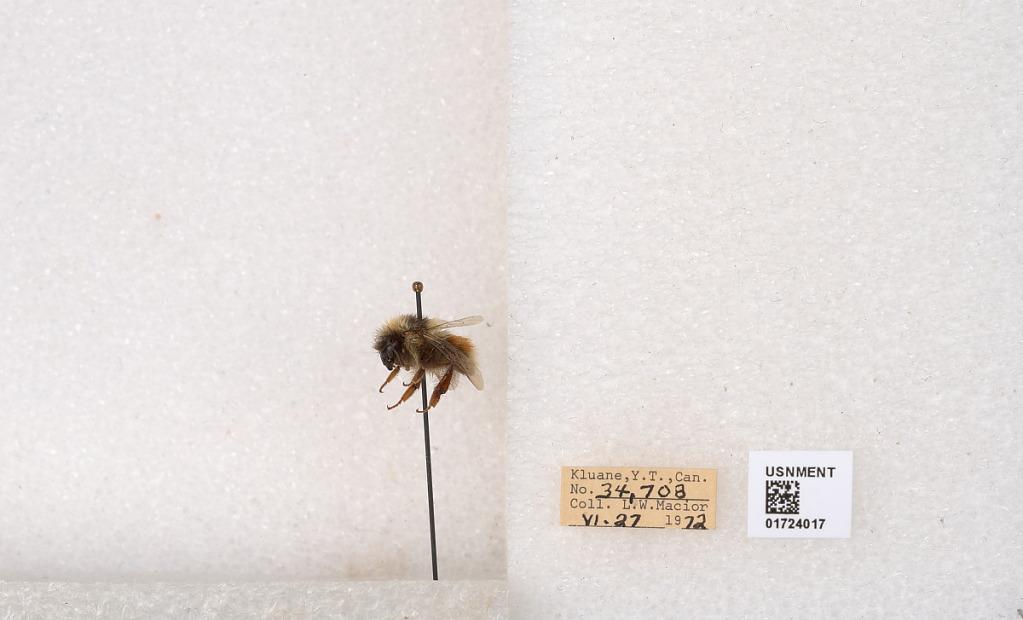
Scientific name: Bombus (Pyrobombus) sylvicola Kirby
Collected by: L. Macior
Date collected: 1972-6-27
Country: Canada
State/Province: Yukon Territory
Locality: Kluane National Park and Reserve
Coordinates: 60.7493, -139.504